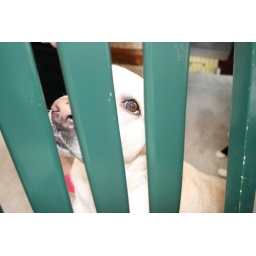
you can see the cats feet and Isabelle's foot, it's the pink shoe, all in here while I'm flickring